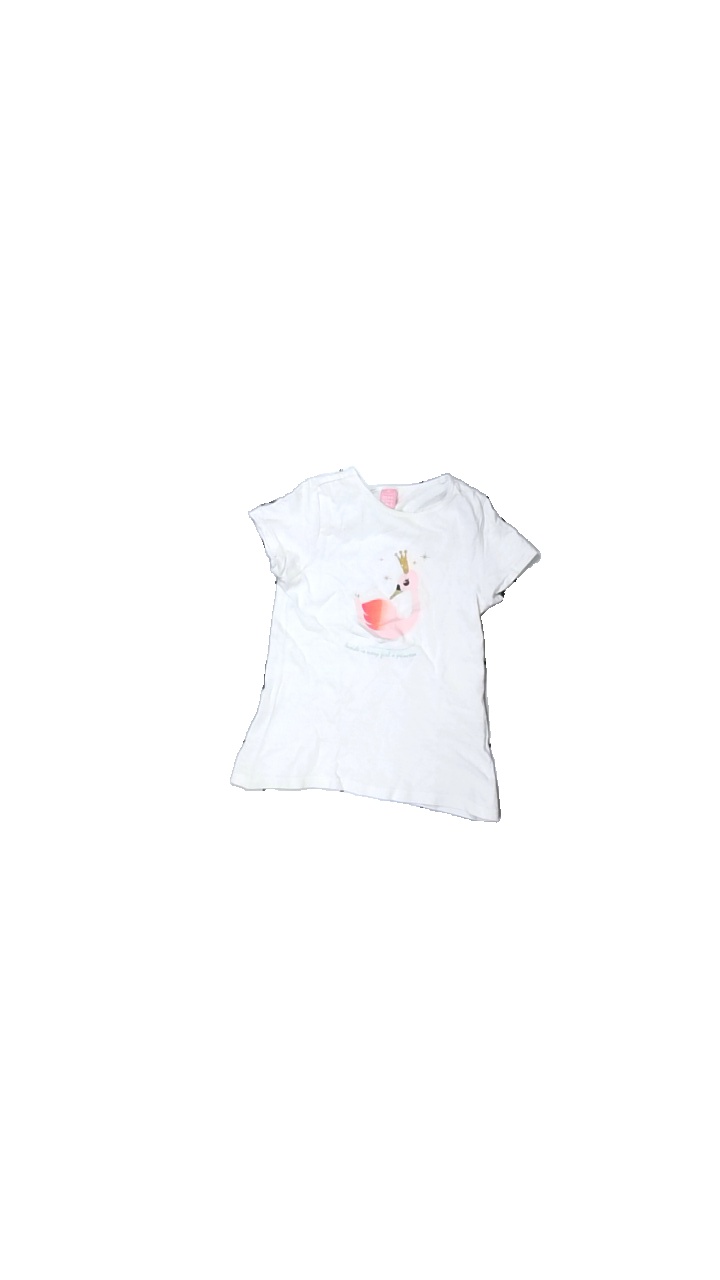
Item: T-shirt (Children)
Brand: Dopo Dopo
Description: White t-shirt with colorful swan print for kids, from Dopo Dopo, size 98. Poor condition.
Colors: White, Pink, Yellow, Multicolor
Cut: Regular, C-collar
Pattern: Animal print
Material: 100% cott
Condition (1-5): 2
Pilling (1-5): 5
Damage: stain
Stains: Minor
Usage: Export
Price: <50